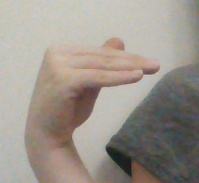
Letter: khaa